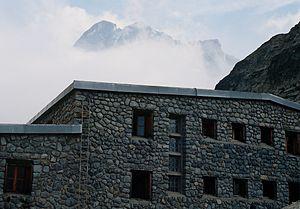
Le refuge de la Pilatte est un refuge situé dans l’Isère sur la commune de Saint-Christophe-en-Oisans, dans le sud du massif des Écrins, au pied des Bans.